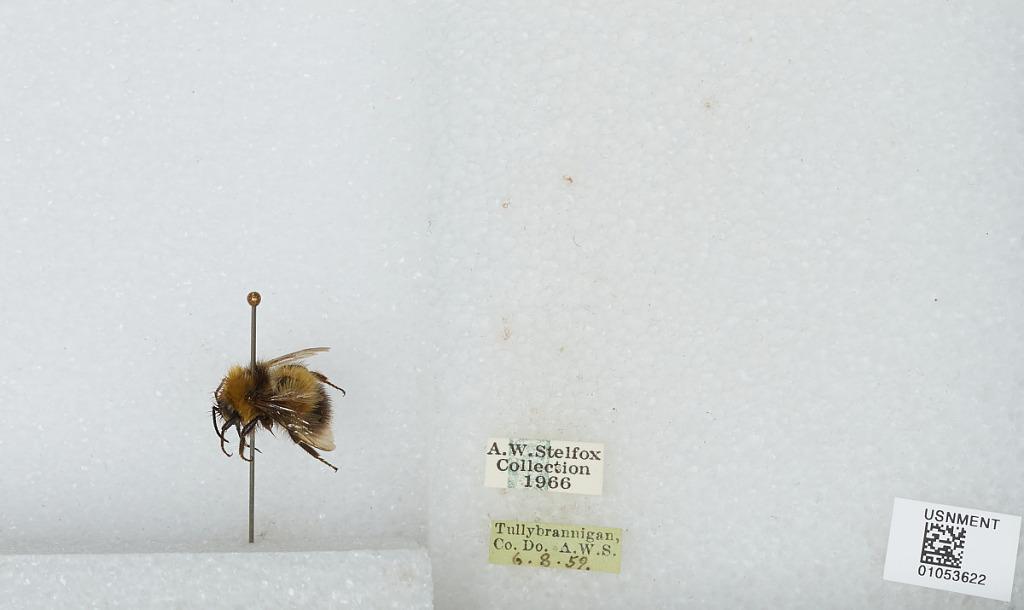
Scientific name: Bombus sp.
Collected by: A. Stelfox
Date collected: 1959-8-6
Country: United Kingdom
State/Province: Northern Ireland
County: Down
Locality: Tullybrannigan
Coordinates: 54.2114, -5.90467